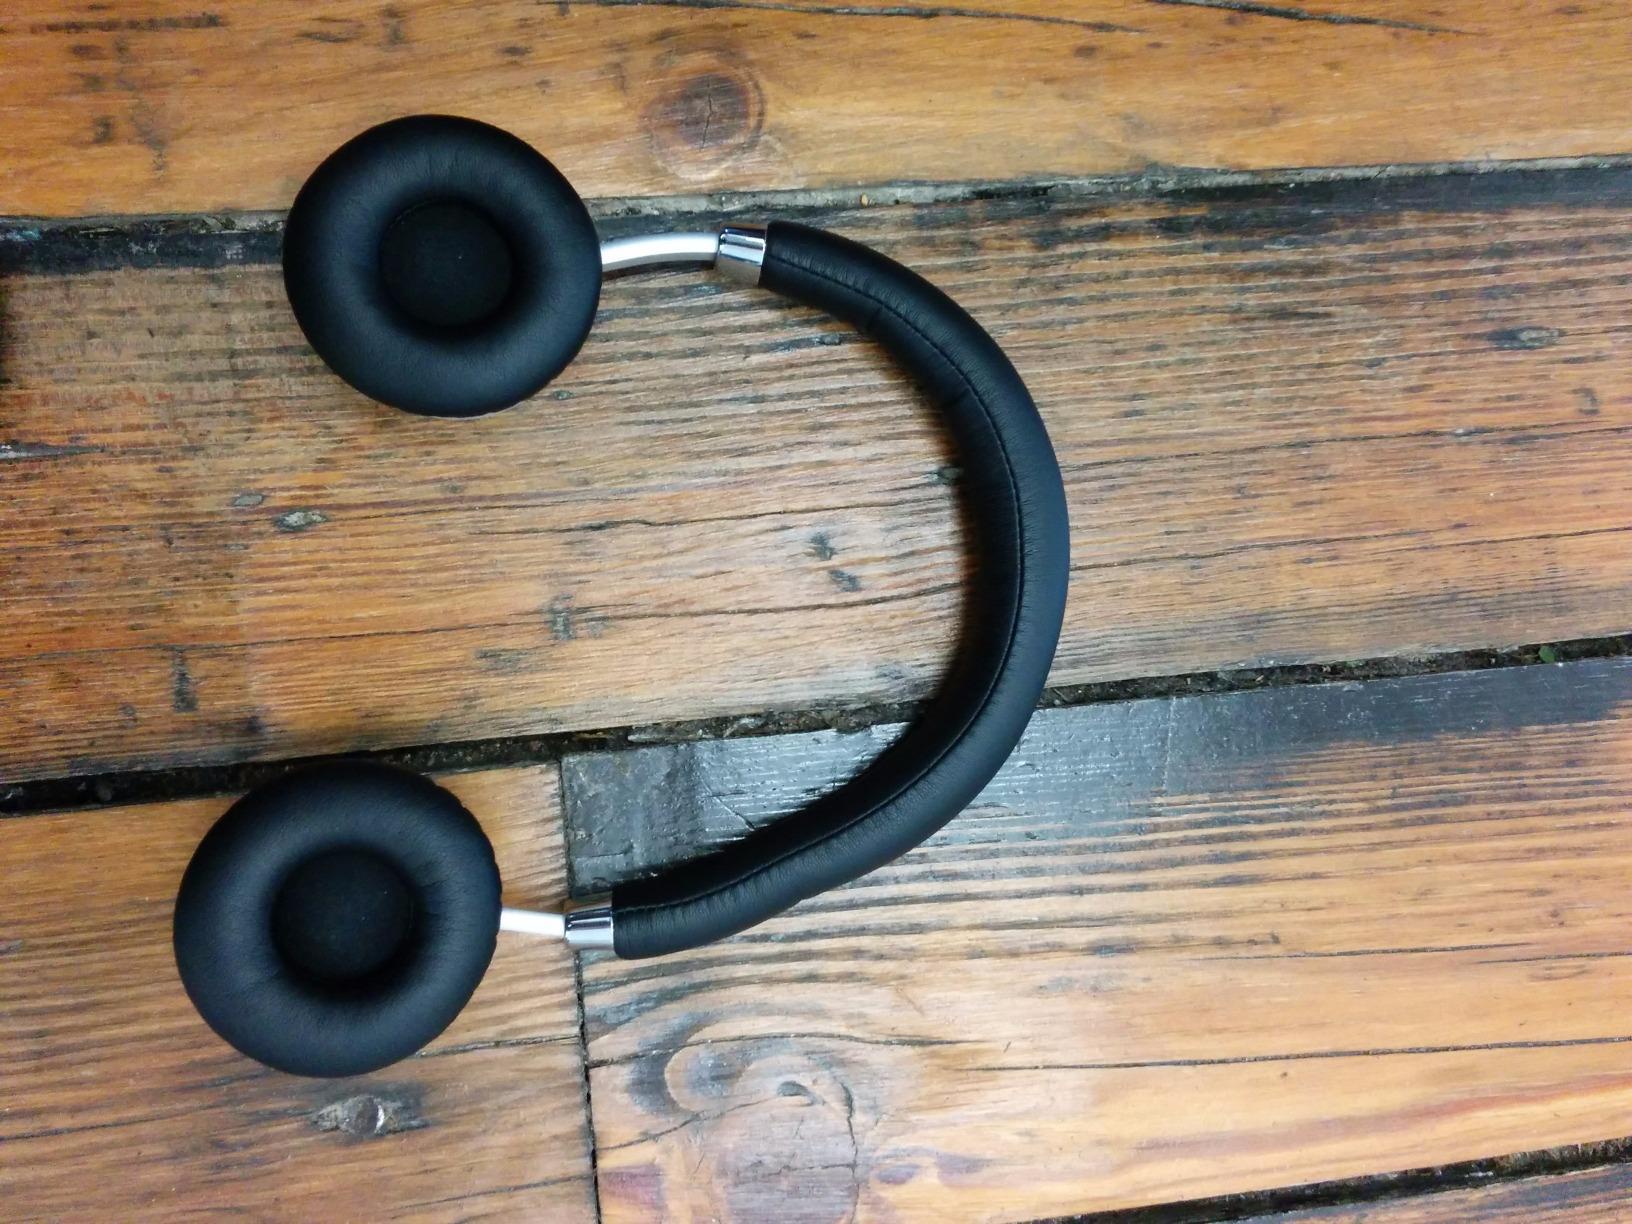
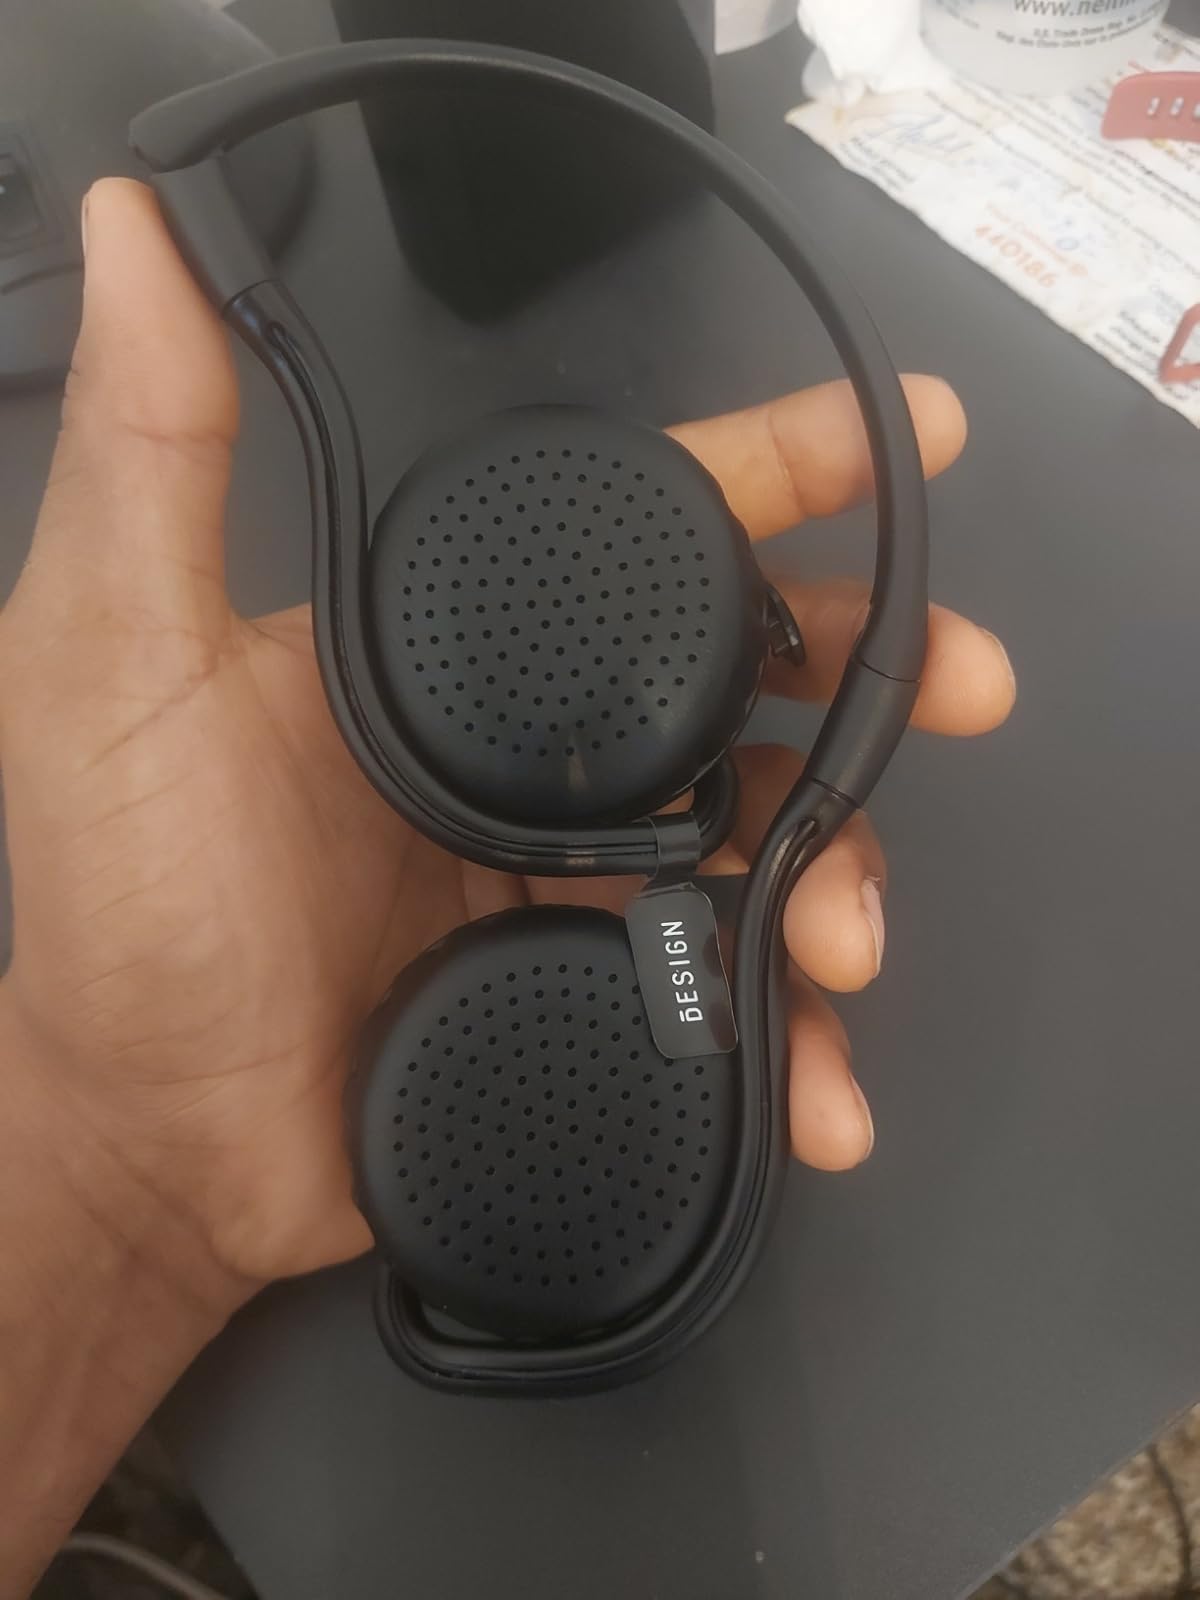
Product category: headphones
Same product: no